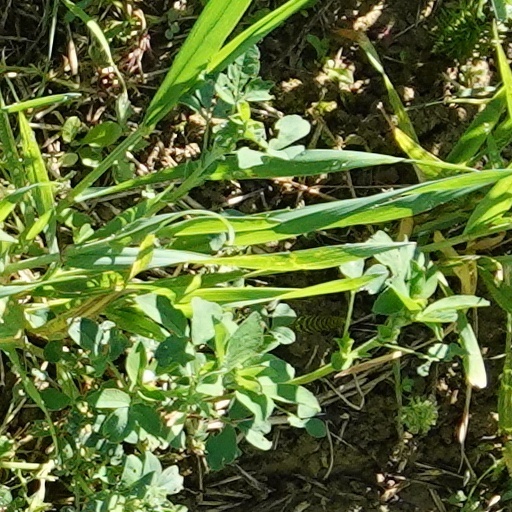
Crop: wheat